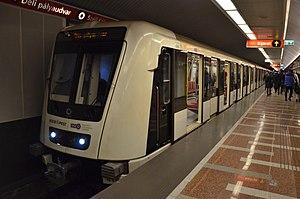
Rame Alstom Metropolis à la station Széll Kálmán tér de la ligne 2 du métro de Budapest.
La ligne M2 du métro de Budapest est l'une des quatre lignes du réseau métropolitain budapestois. Elle fut mise en service en 1970 et achevée en 1972.